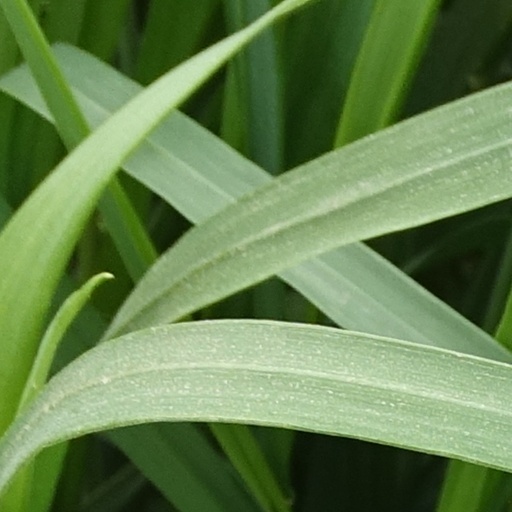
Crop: wheat